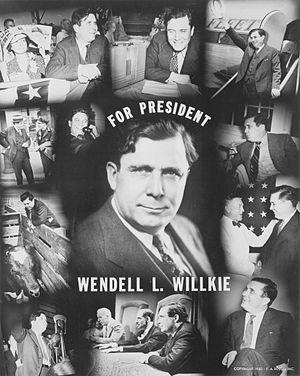
Wendell Lewis Willkie, né à Elwood le 18 février 1892 et mort à New York le 8 octobre 1944, est un avocat et homme politique américain, membre du Parti démocrate puis du Parti républicain. Il est le candidat républicain à la présidence des États-Unis en 1940.